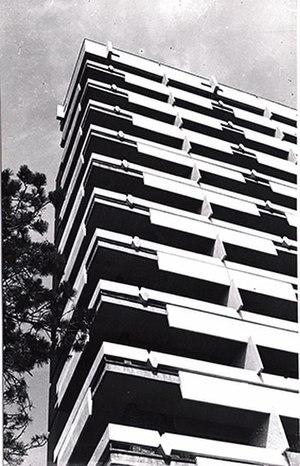
Hôtel «
Cezar Lăzărescu est un architecte roumain né le 3 octobre 1923 à Bucarest et décédé dans la même ville le 27 novembre 1986.